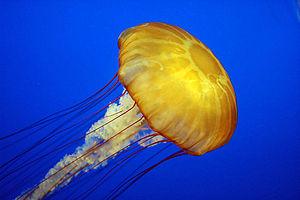
Un invertébré est un animal dépourvu de colonne vertébrale, et d'os en général. Quelle que soit l'école de taxonomie considérée, et donc quels que soient les critères de classification retenus, les « invertébrés » n'ont jamais été regardés comme un taxon valide au sein de la classification du vivant : il s'agit donc d'un terme vernaculaire sans valeur scientifique, regroupant toute la biodiversité n'appartenant pas au sous-embranchement des Vertébrés.